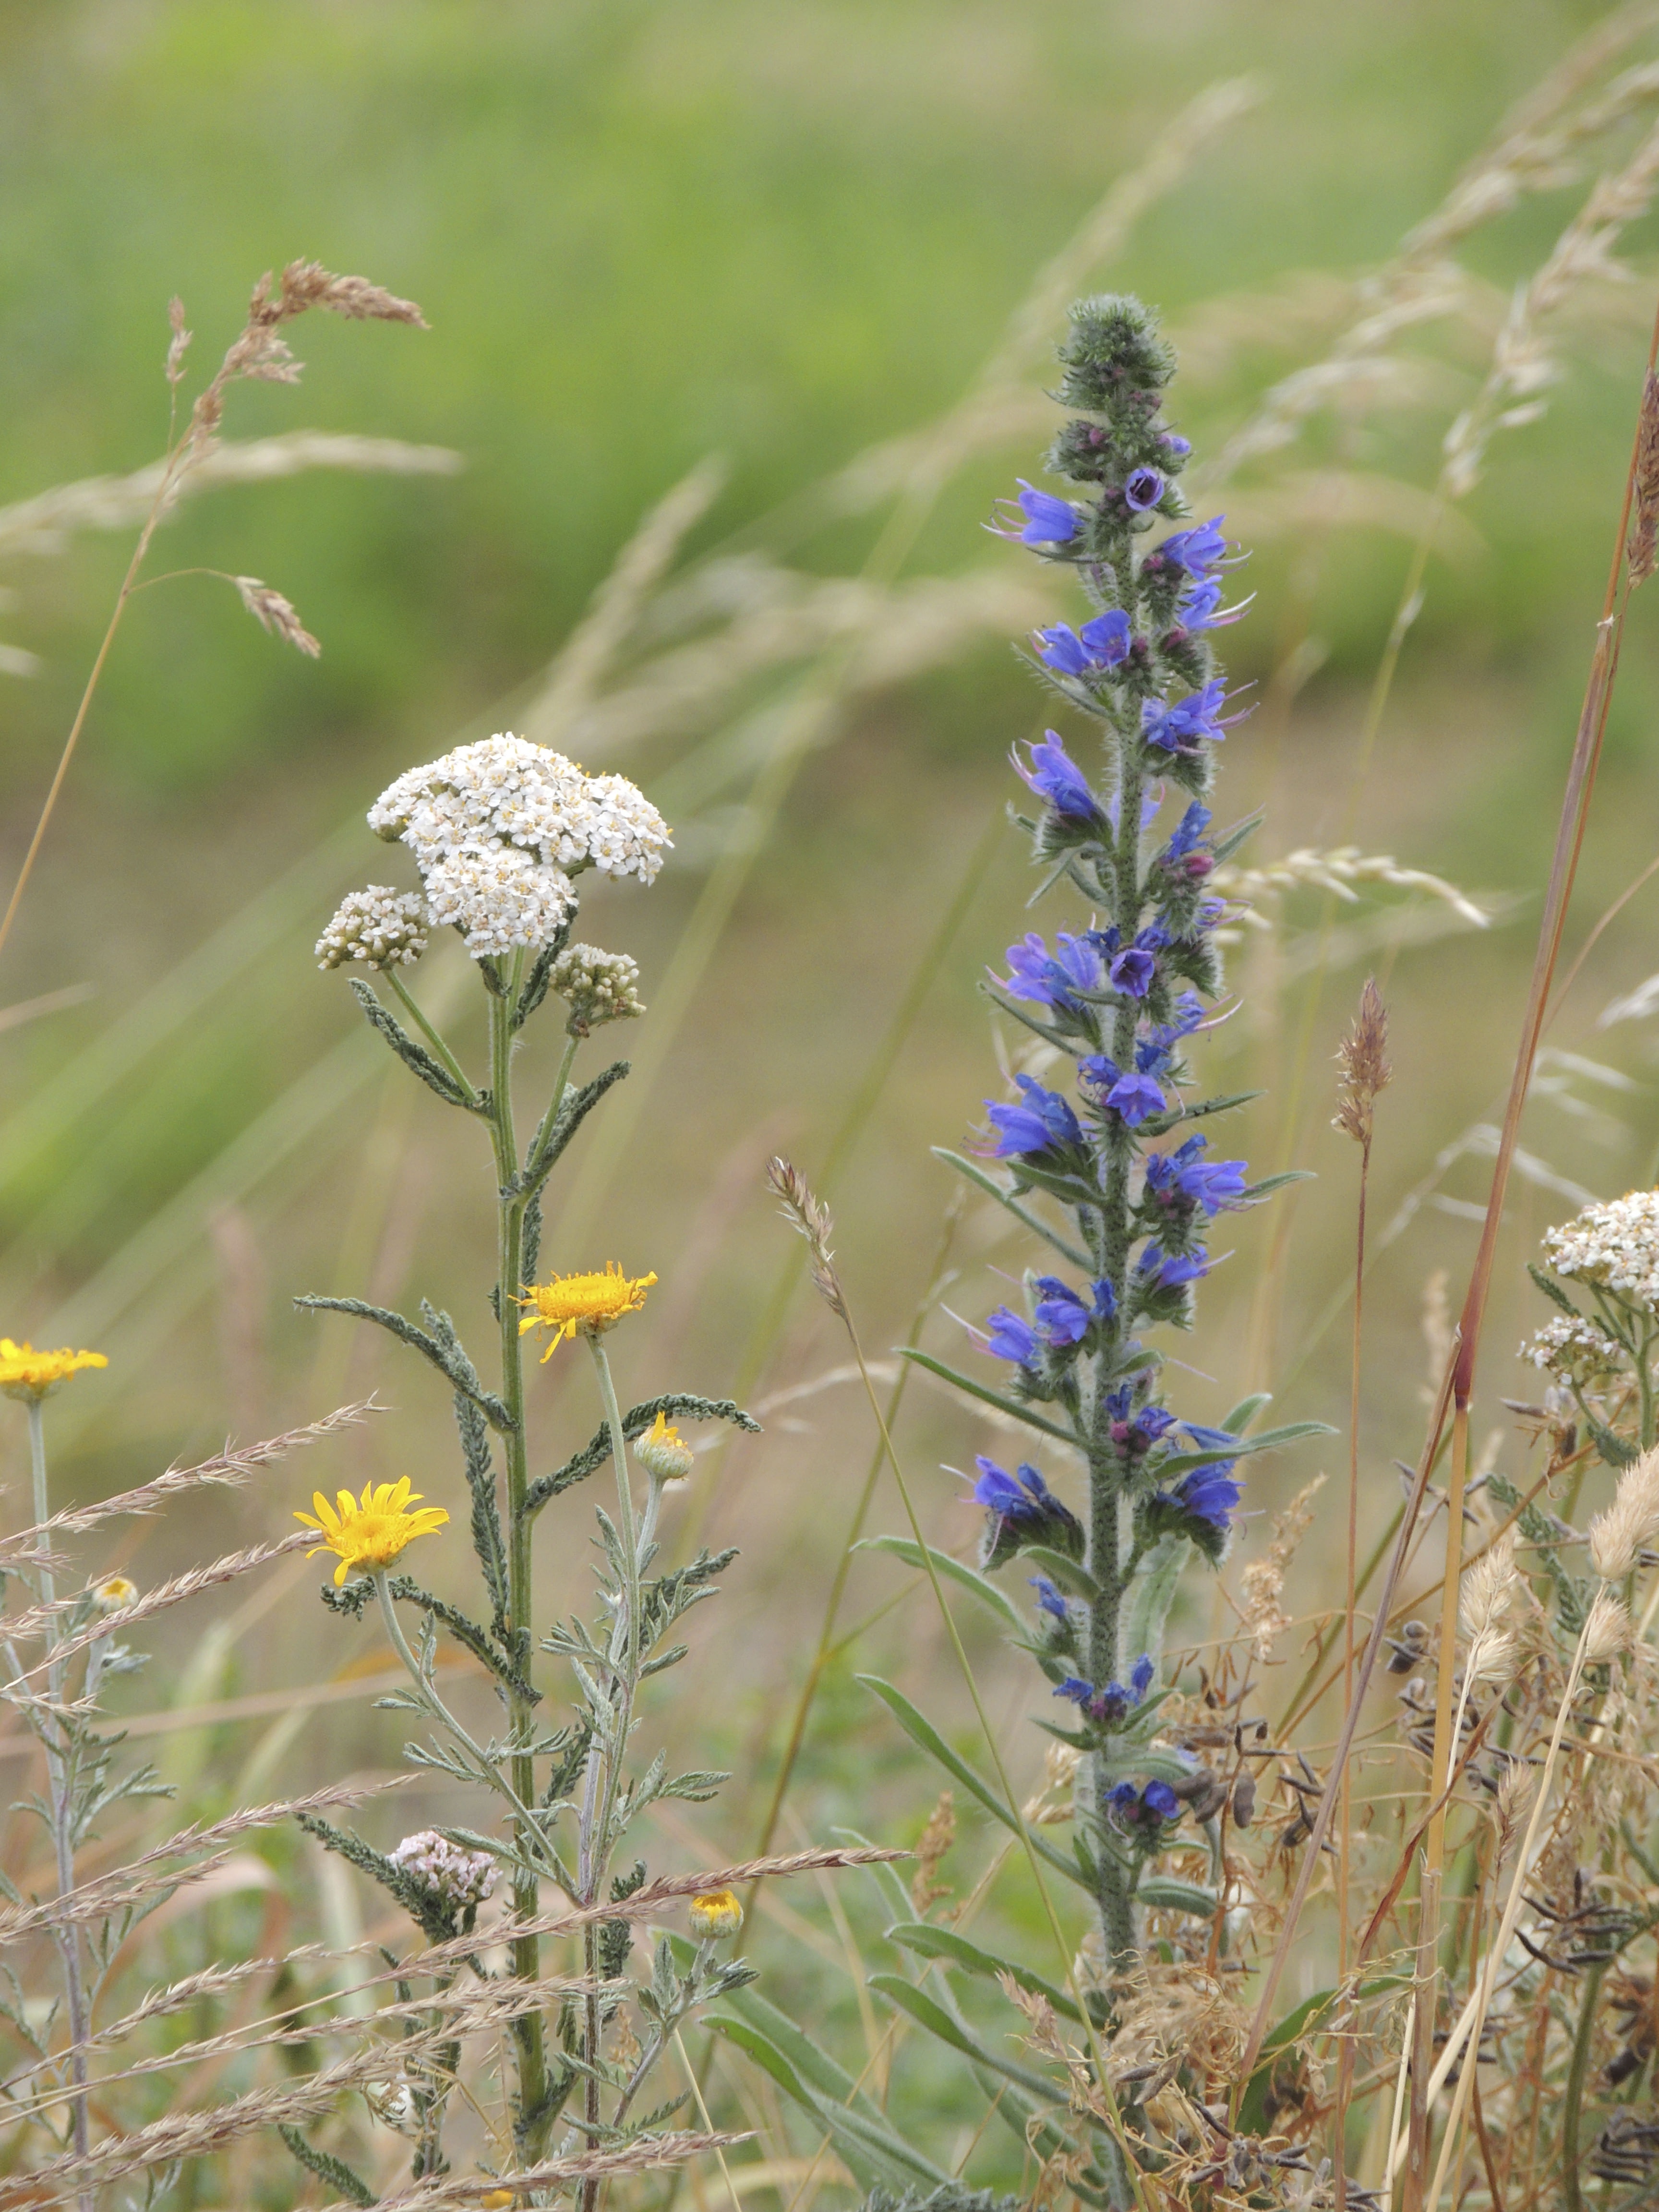
nature, grass, blossom, plant, meadow, prairie, flower, bloom, herb, crop, macro, botany, blue, garden, close, flora, fauna, wildflower, pointed flower, yarrow, medicinal plant, flowering plant, daisy family, annual plant, grass family, land plant, english lavender, hyssopus